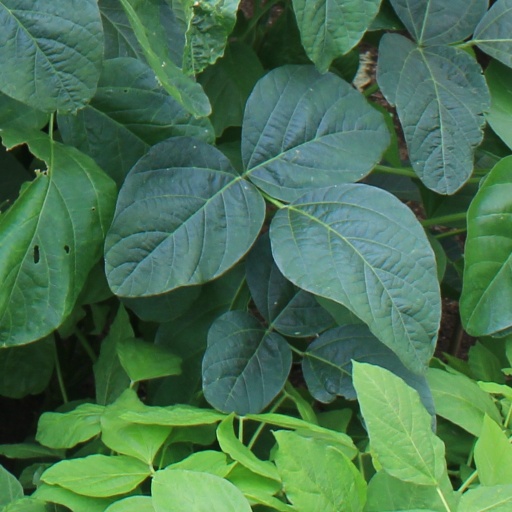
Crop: soybean